Church of São Pedro (Ponta Delgada, Flores)

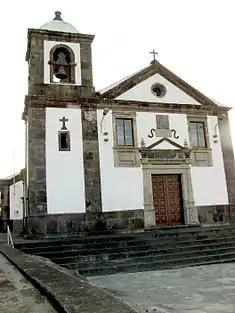
The front facade of the Revivalist church dating to the 18th century

The primitive temple was raised at the end of the 16th century, in what was then known as the Hermitage of Santa Ana, from the indications of the chronicler Gaspar Frutuoso. Today, this structure has disappeared.